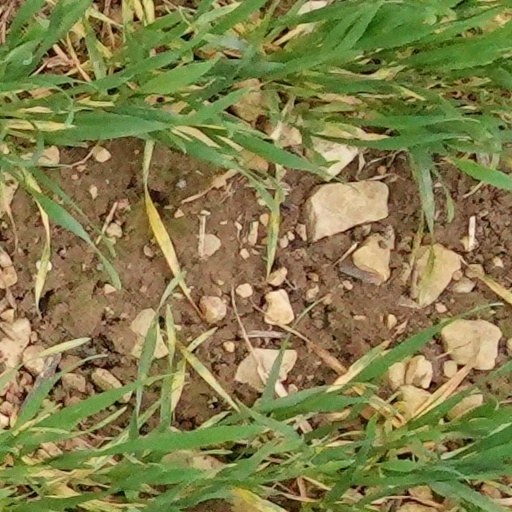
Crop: wheat